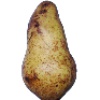
Label: Pear Abate 1